Ainu languages

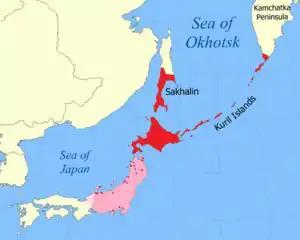
Attested historical extent of Ainu (red) and suspected earlier extent on Honshu (pink). The latter is based on toponymic evidence (red dots) and Matagi villages (purple dots). The western limit is defined by the early eastern limit of the Japanese language, as preserved in modern Japanese isoglosses.

It is occasionally suggested that Ainu was the language of the indigenous people of the northern part of the main Japanese island of Honshu. The main evidence for this is the presence of place names that appear to be of Ainu origin in both locations. For example, the common to many northern Japanese place names is known to derive from the Ainu word ("river") in Hokkaidō, and the same is suspected of similar names ending in in northern Honshū and , such as the and rivers in Toyama Prefecture. Other place names in and , such as Mount Ashigara, (modern Tokyo), Keta Shrine, and the Noto Peninsula, have no explanation in Japanese, but do in Ainu. The traditional hunters of the mountain forests of retain Ainu words in their hunting vocabulary (see Matagi dialect). However, Elmer (2019) has also suggested Japonic etymologies, which supposedly got borrowed into early Ainu and lost in contemporary Japonic dialects.